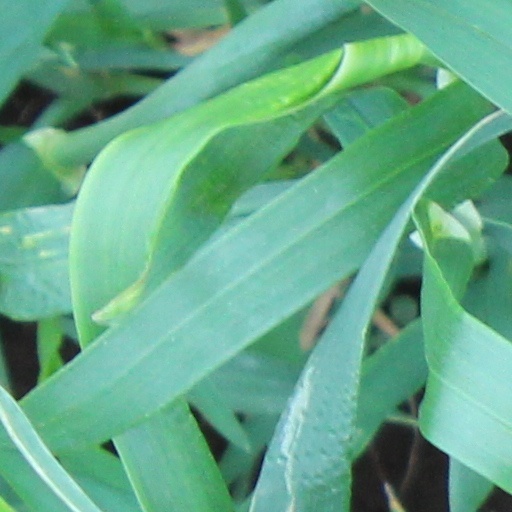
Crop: wheat